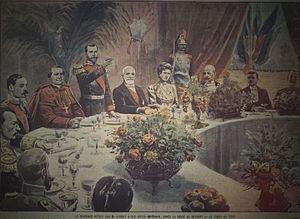
publié pour les grandes manoeuvres de l'est.
Marie-Louise Loubet, née Marie Louise Picard le 23 septembre 1843 à Montélimar et morte le 10 septembre 1925 dans la même ville, est l'épouse d'Émile Loubet, président de la République française du 18 février 1899 au 18 février 1906.
Benoît-Marie Langénieux, né le 15 octobre 1824 à Villefranche-sur-Saône et mort le 1ᵉʳ janvier 1905 à Reims, est un ecclésiastique français, archevêque de Reims et cardinal. Le Cardinal Langénieux jouit de l'amitié de Léon XIII, qui le consultait sur toutes les questions concernant l'Église de France.